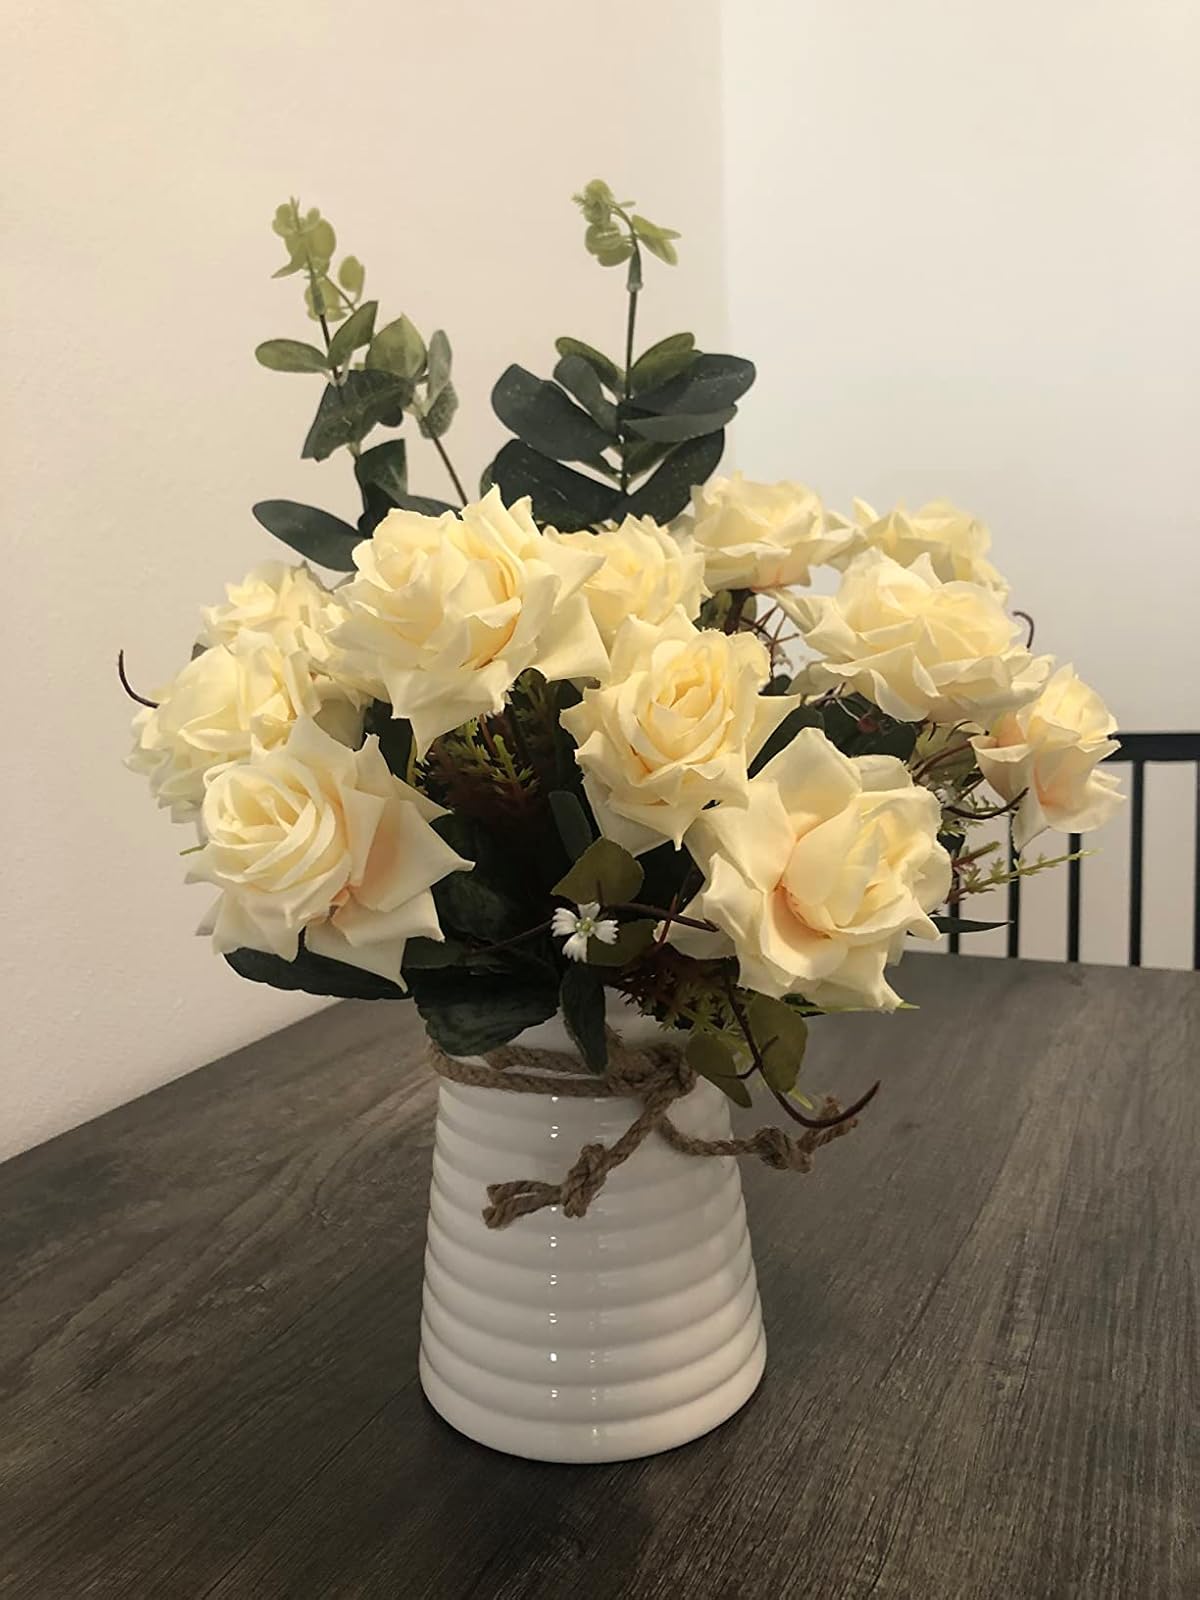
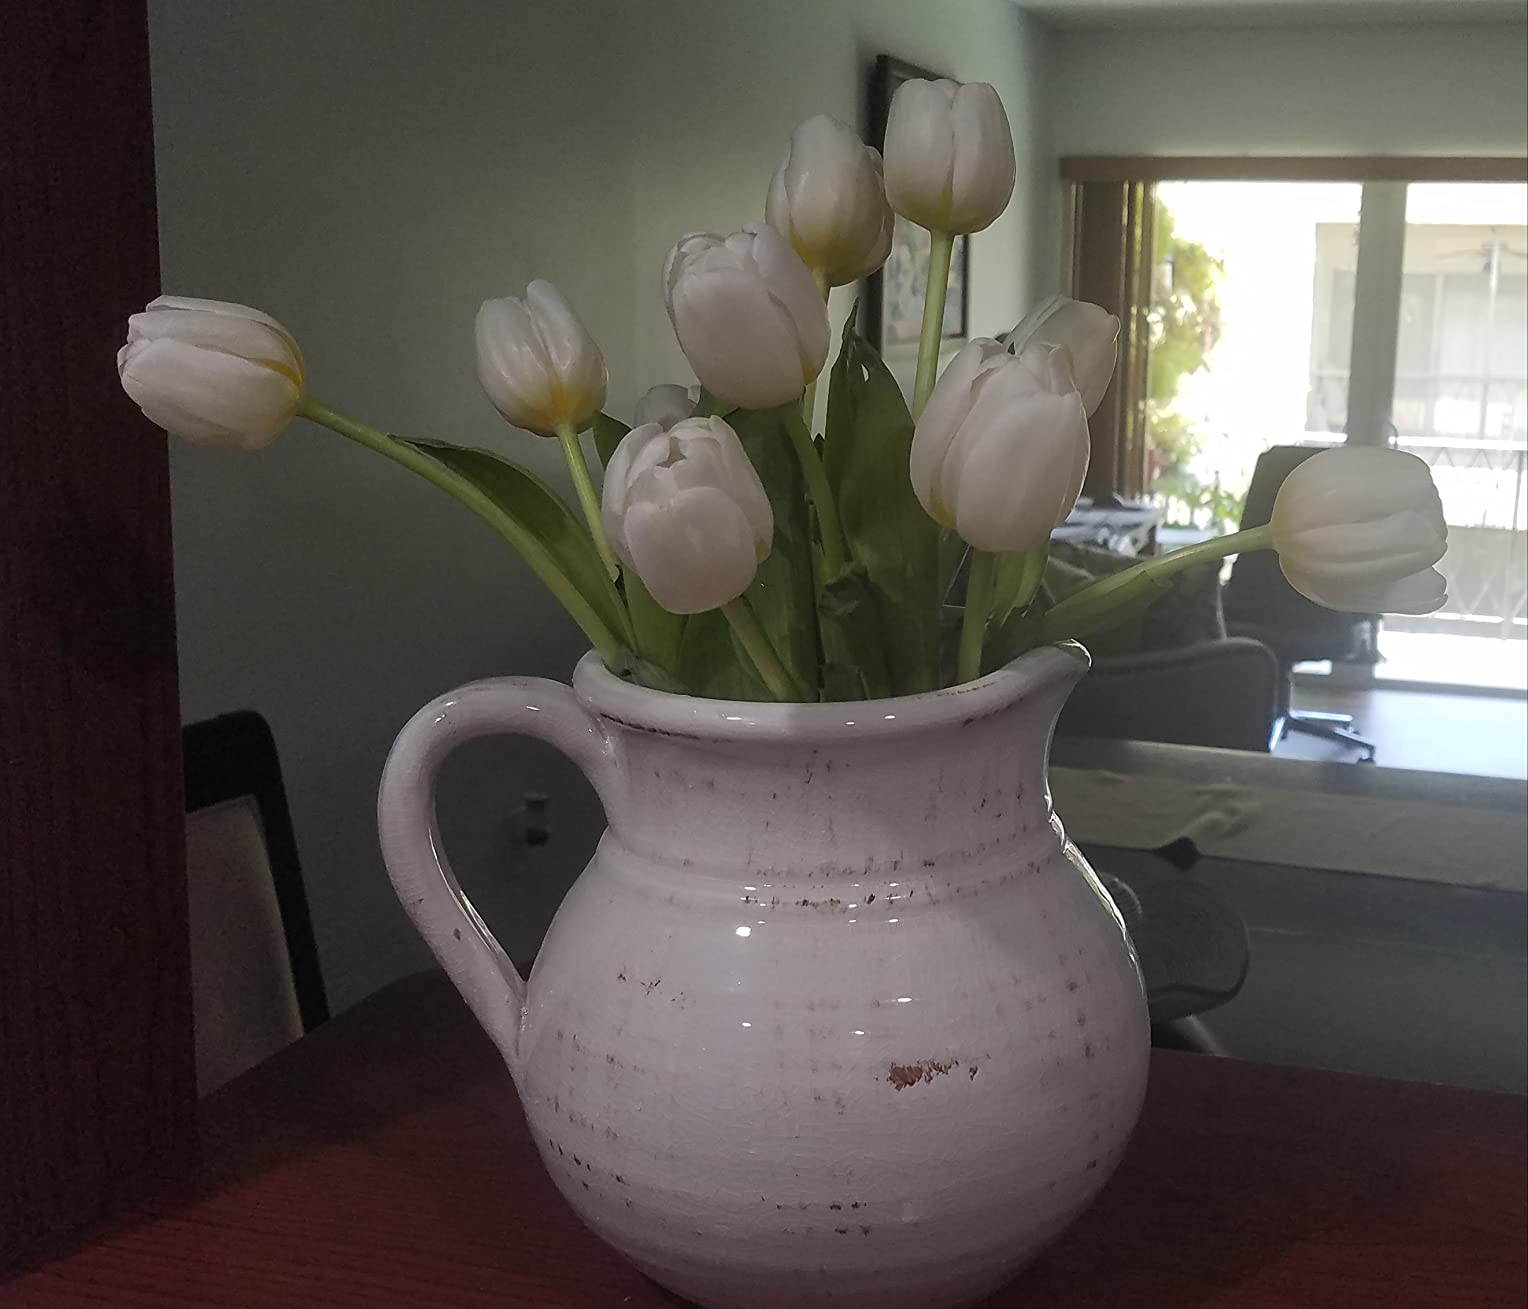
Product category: vase
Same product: no